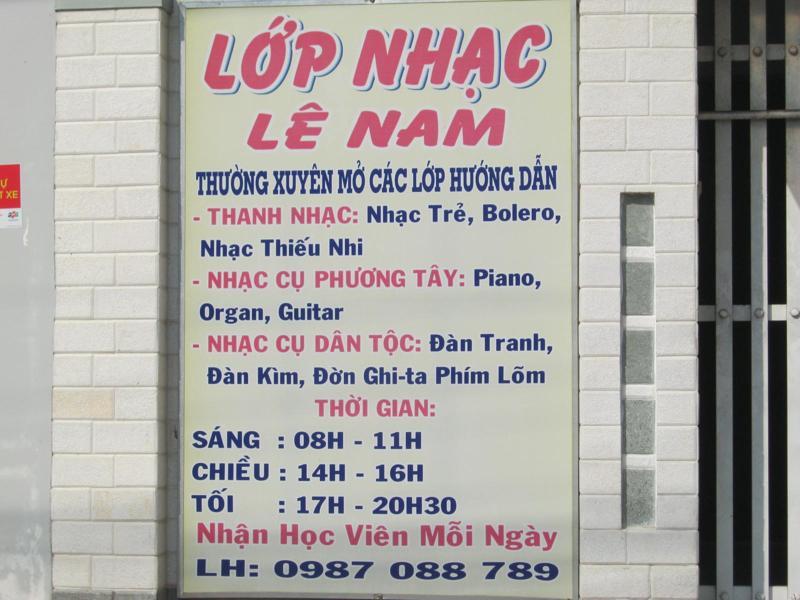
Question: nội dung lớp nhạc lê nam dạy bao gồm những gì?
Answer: thanh nhạc, nhạc cụ phương tây và nhạc cụ dân tộc